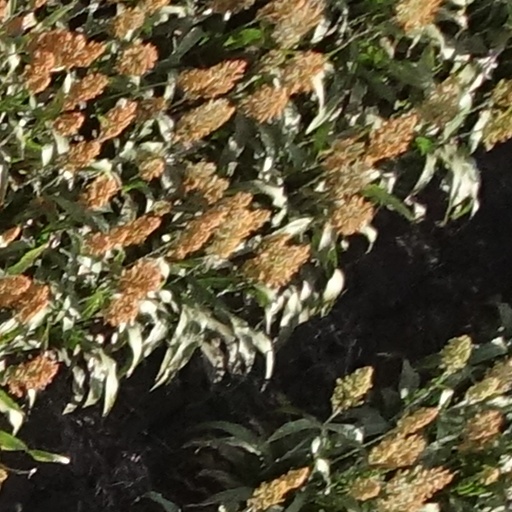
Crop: sorghum